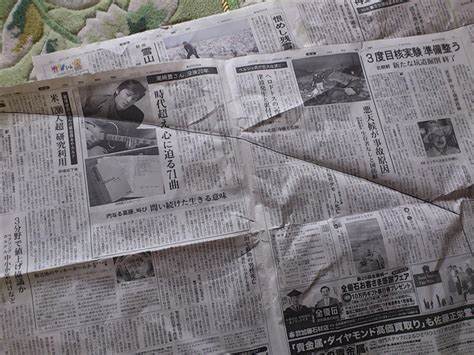
Waste category: paper